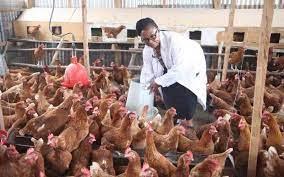
Chumba kikubwa chenye mwanga wa kutosha kina kuku wengi, ambapo kuna mwanamke mmoja amevaa nguo nyeupe na nyeusi akiwa anawawekea chakula kwenye vifaa maalumu.